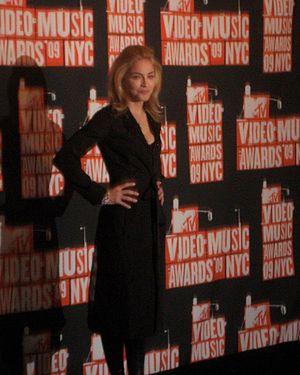
Born This Way est une chanson de l’artiste américaine Lady Gaga. Il s’agit du premier single de son troisième album studio, Born This Way. Le morceau est écrit et produit par Gaga, Fernando Garibay, Jeppe Laursen ainsi que DJ White Shadow et voit le jour alors qu’elle parcourt le monde dans le cadre du Monster Ball Tour. Le titre est inspiré par le mouvement d’autonomisation musicale des femmes et de la communauté gay engendré dans les années 1990. Gaga explique que Born This Way lui procure un sentiment de liberté. Lors des MTV Video Music Awards en 2010, elle chante une partie du refrain dans sa version acoustique. La sortie du morceau est initialement prévue pour le 13 février 2011. Toutefois, il est révélé deux jours plus tôt, ainsi que les paroles et la pochette du single.